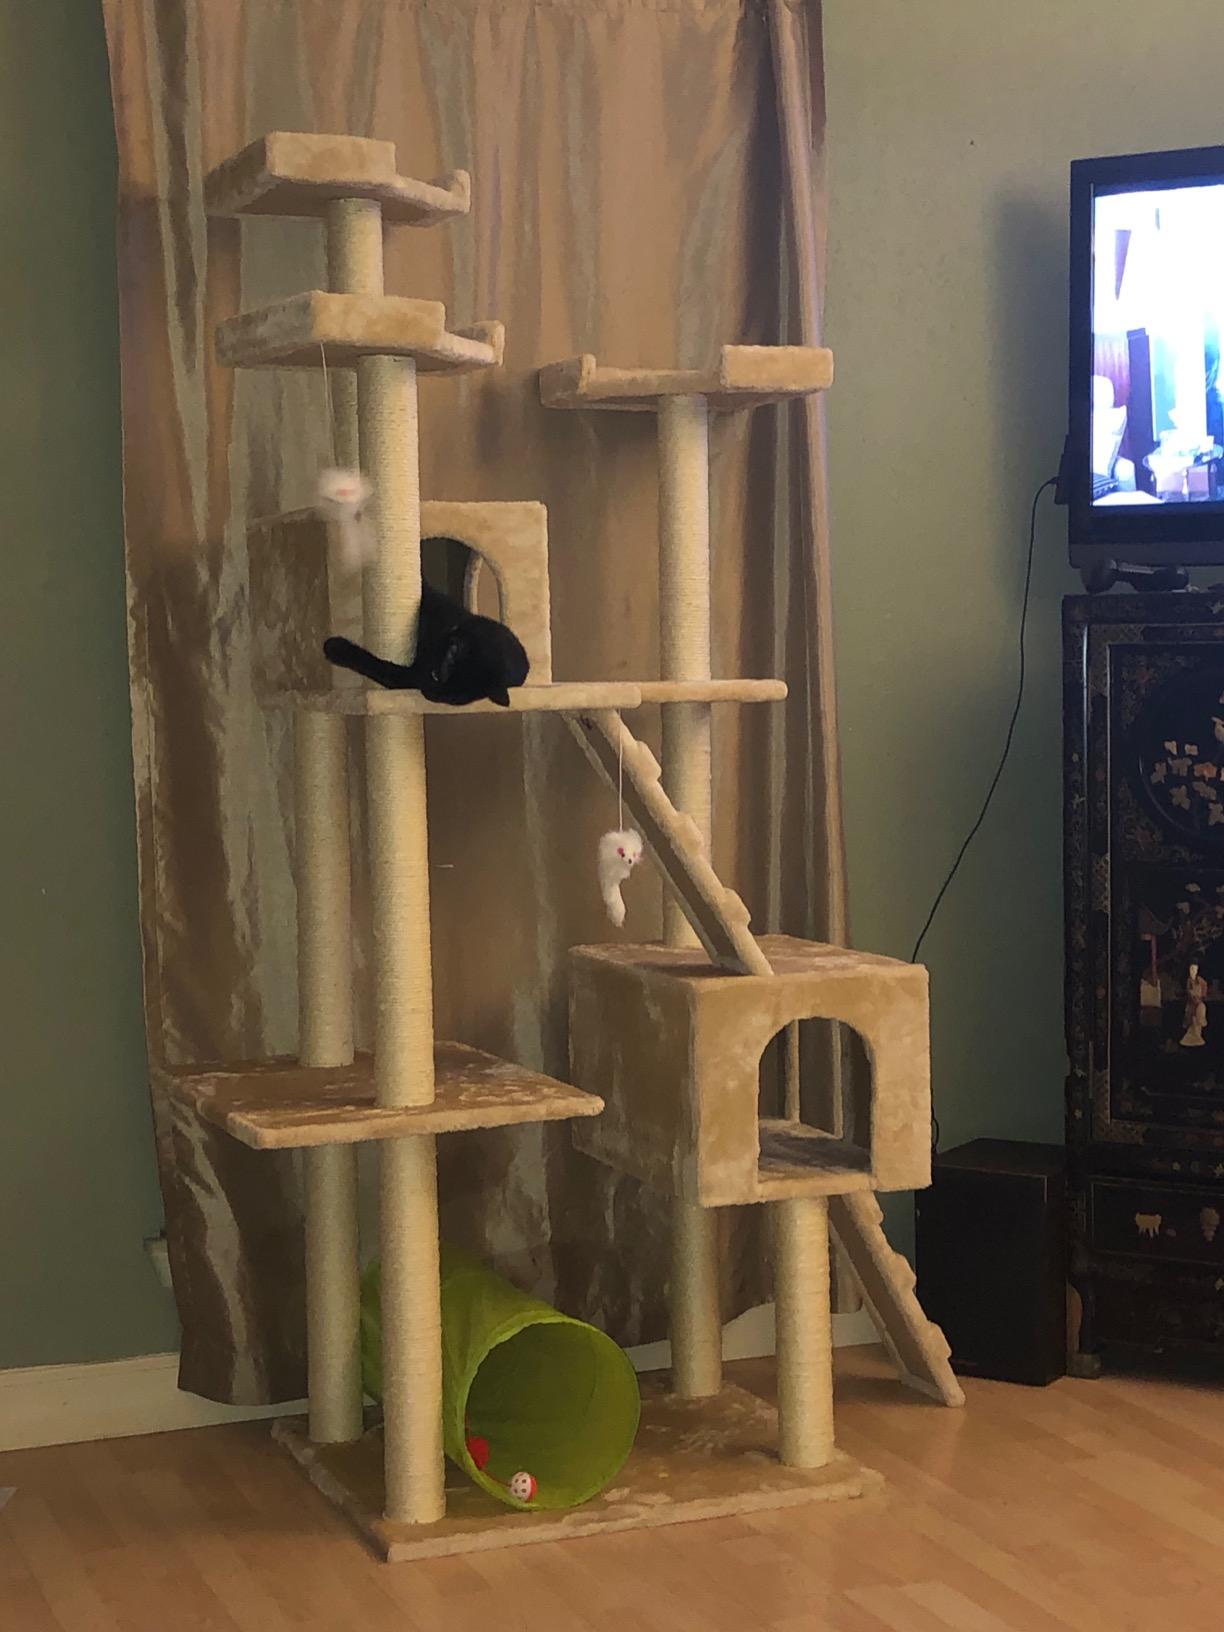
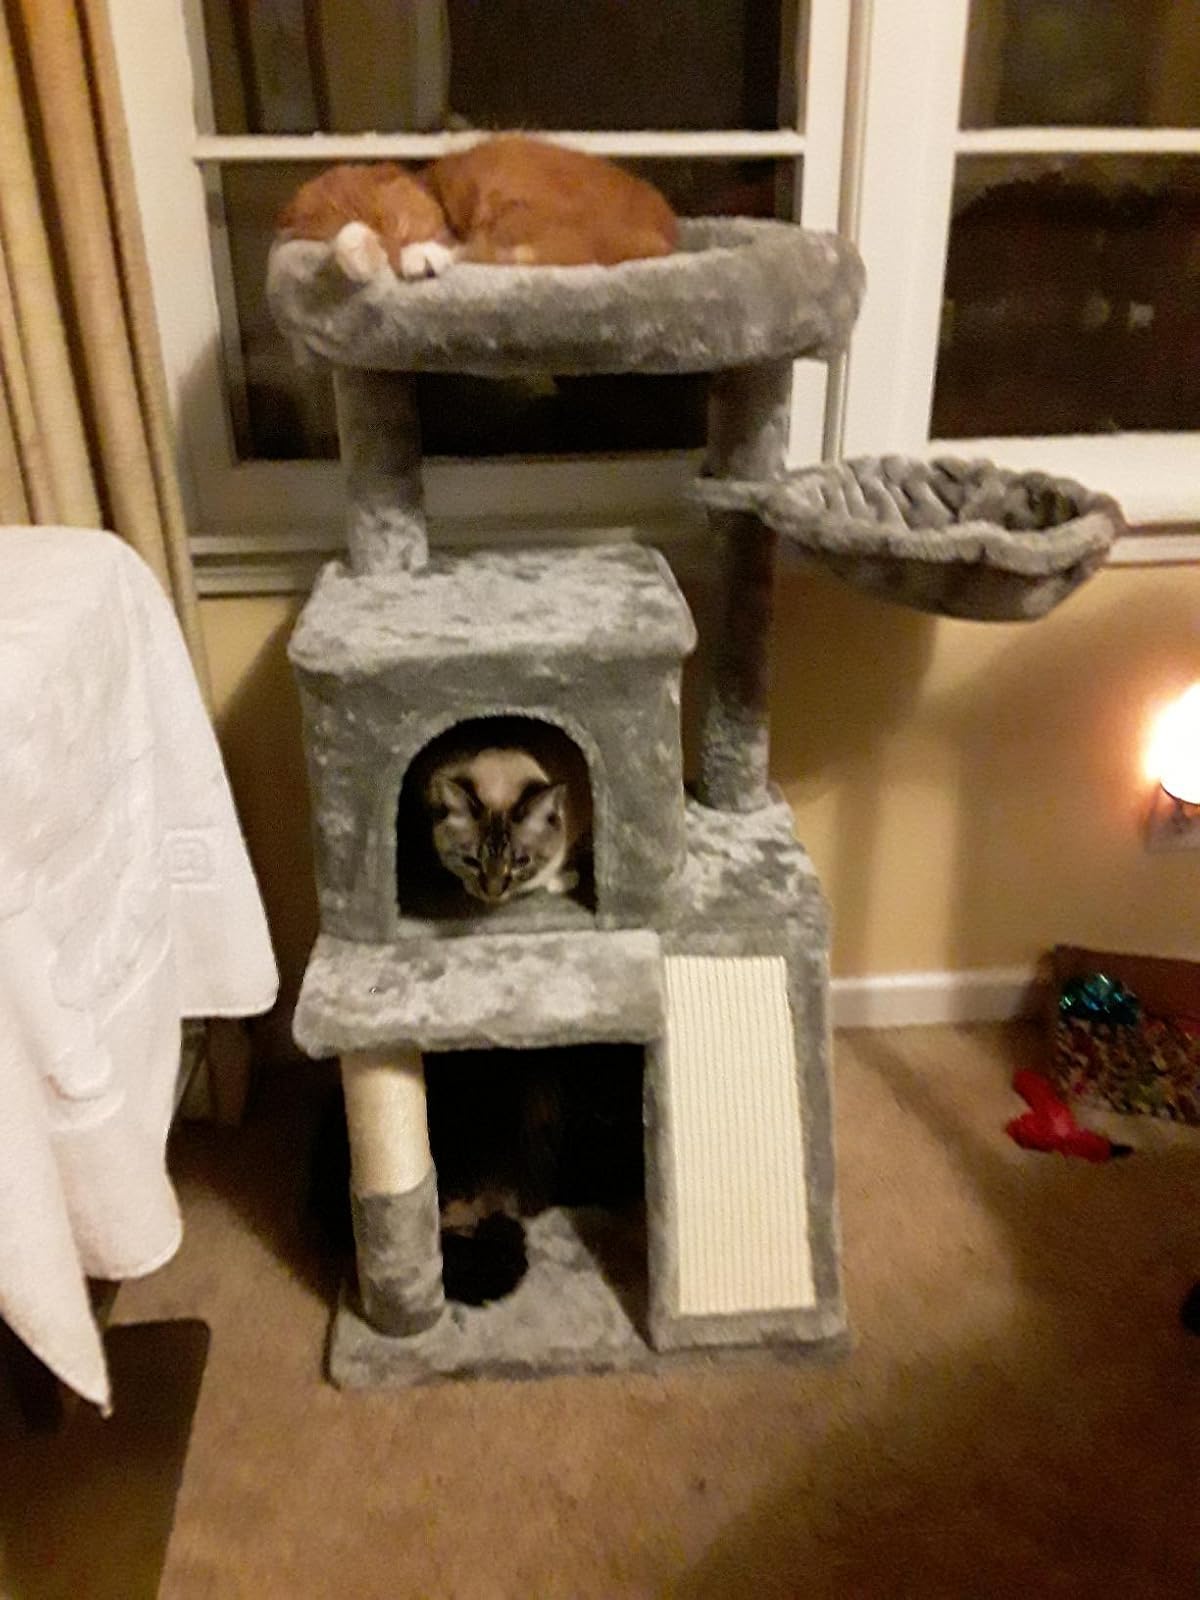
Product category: items_cat tree
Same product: no